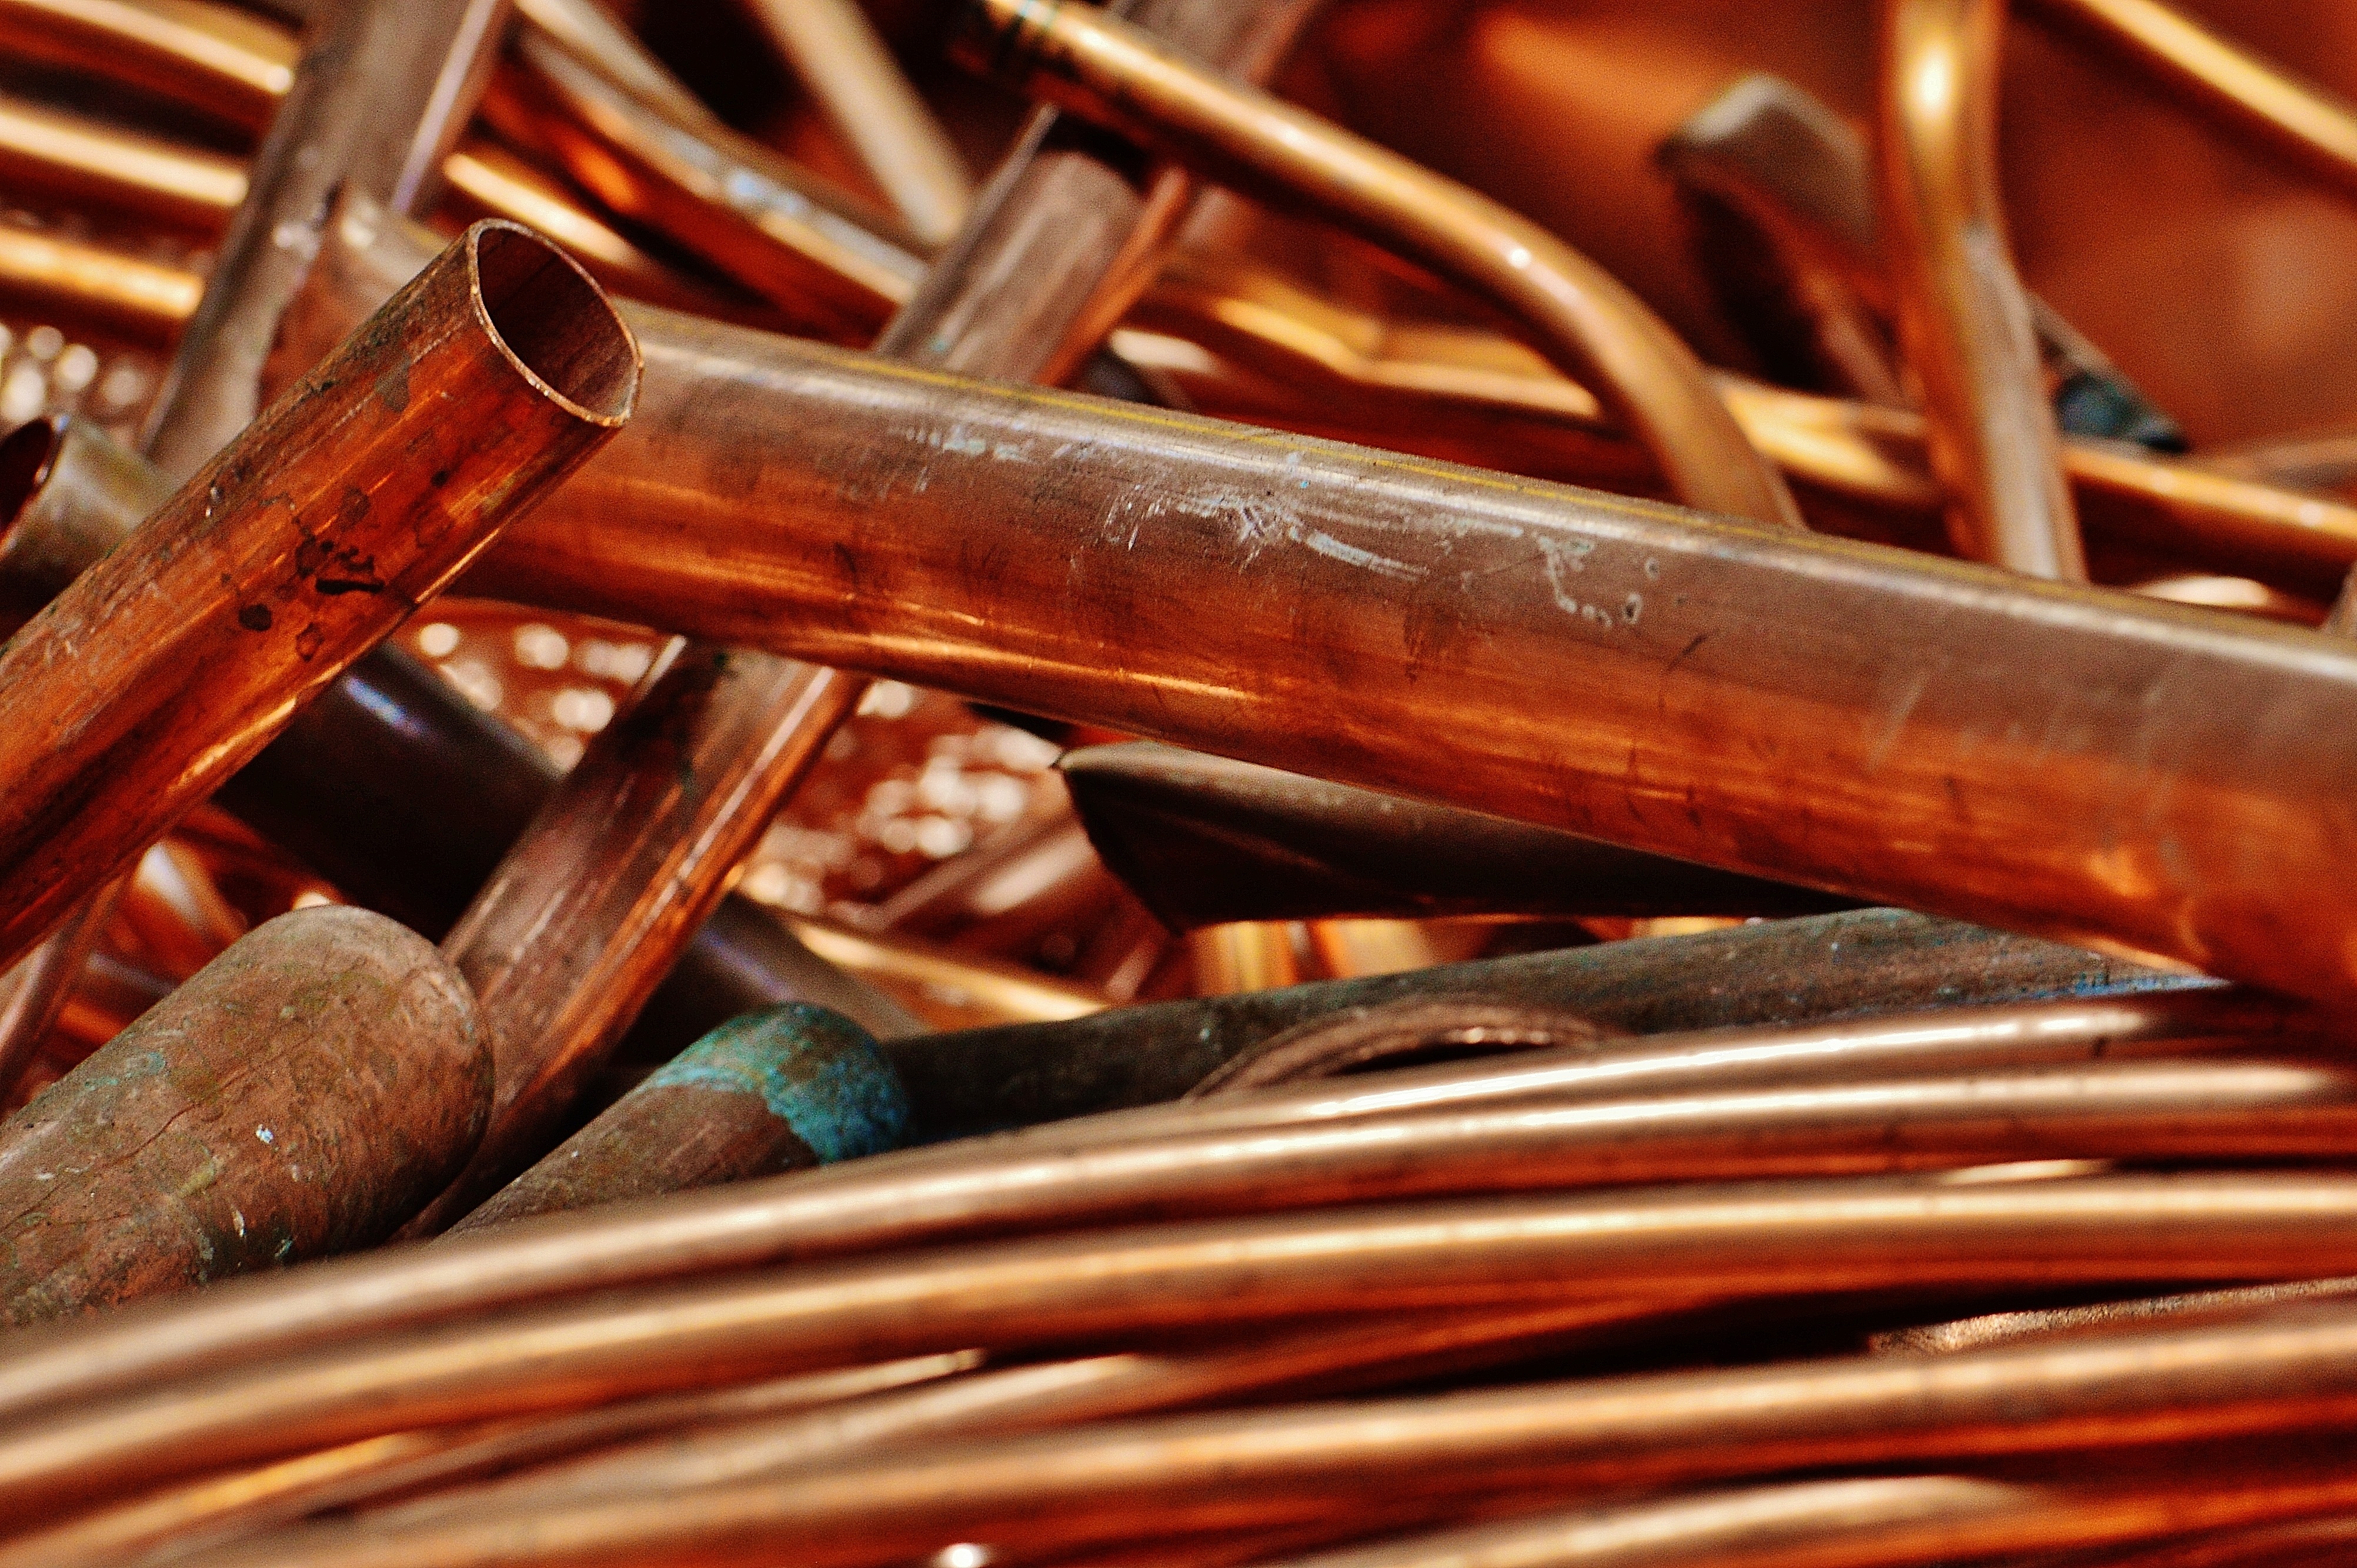
wood, metal, weapon, material, close up, copper, ammunition, junkyard, recycling, scrap, macro photography, flavor, disposal, reuse, firearm, scrap metal, collection point, gun accessory